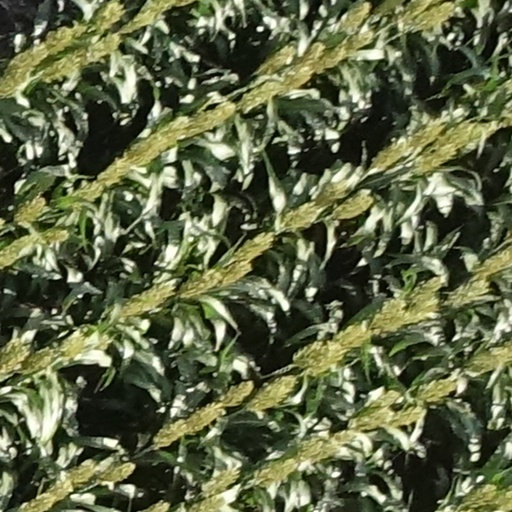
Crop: sorghum